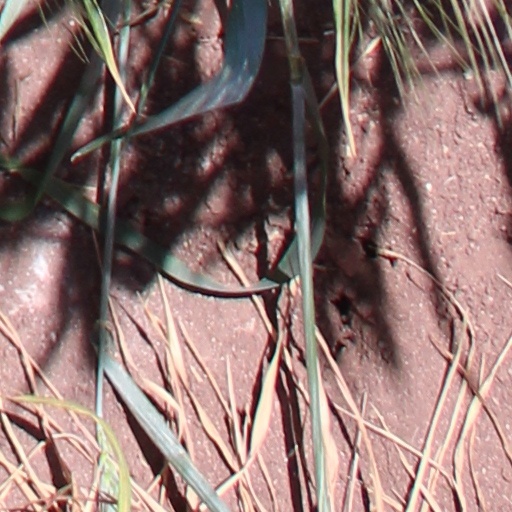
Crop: wheat